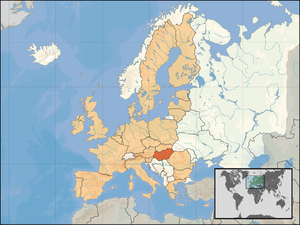
Ungarn
Ungarn [ˈåŋˌgα'n] er en centraleuropæisk indlandsstat. Den er beliggende på den Pannoniske Slette og grænser til Slovakiet mod nord, Ukraine og Rumænien mod øst, Serbien og Kroatien mod syd, Slovenien mod sydvest og Østrig mod vest. Landets hovedstad og største by er Budapest. Ungarn er medlem af den Europæiske Union, NATO, OECD, Visegrád-gruppen og Schengen-samarbejdet. Det officielle sprog er ungarsk, der er det mest udbredte ikke-indoeuropæiske sprog i Europa.